Tamazula River

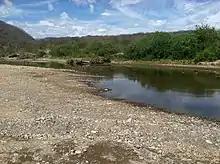
Tamazula River east of Tamazula, Durango. Its namesake town. During dry season.

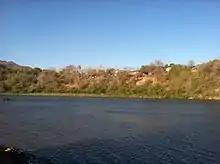
River as it crosses from Durango to the state of Sinaloa.

The river is dammed at Sanalona, Sinaloa creating a large reservoir.